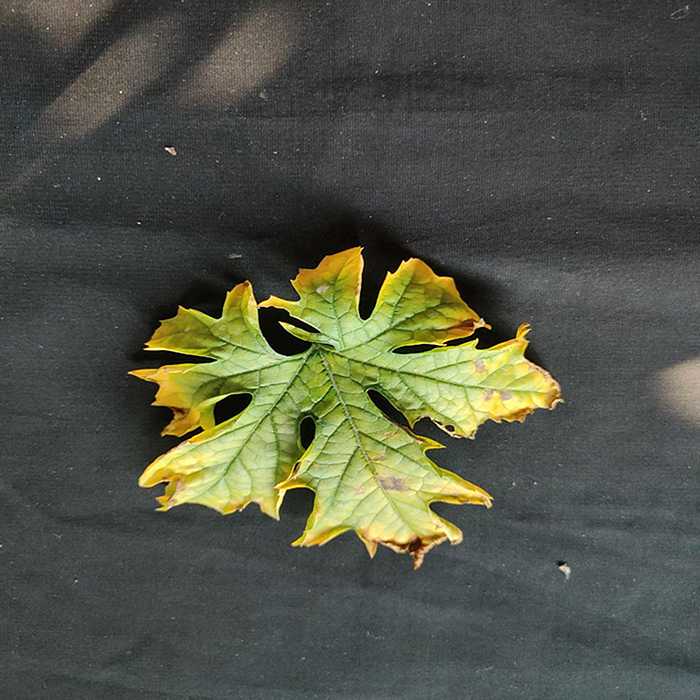
Plant: Bitter Gourd
Label: Fusarium wilt